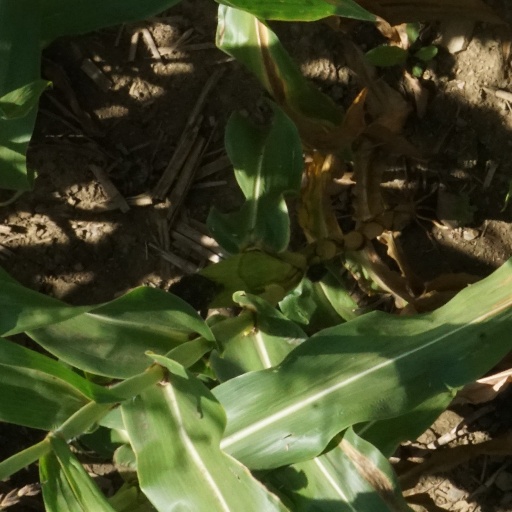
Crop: maize; corn